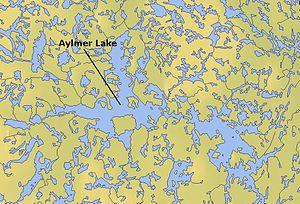
Le lac Aylmer est le septième plus grand lac des Territoires du Nord-Ouest au Canada. Il couvre une superficie de 847 km². Il est situé le long de la rivière Lockhart.